Monolith (catalyst support)

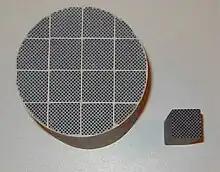
Diesel soot catalytic reduction device (SCR) made of silicon carbide monoliths

Monoliths for automotive catalytic converters are made of a ceramic that contains a large proportion of synthetic cordierite, 2MgO•2AlO•5SiO, which has a low coefficient of thermal expansion.